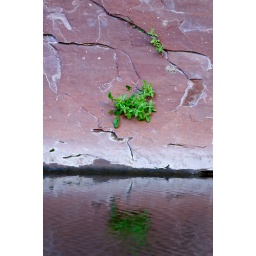
Plants and canyon wall reflected in the West Fork of Oak Creek